Describe the emotion expressed in this image:  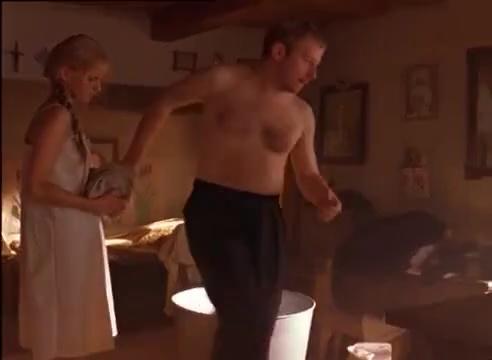
This person displays Suffering, valence and arousal with low intensity.